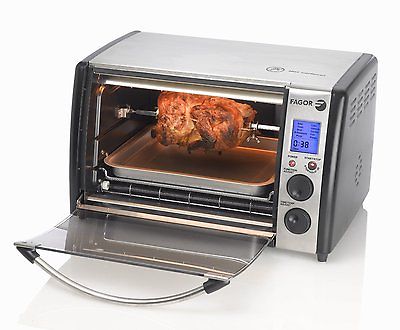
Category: toaster